Jasenko Selimović

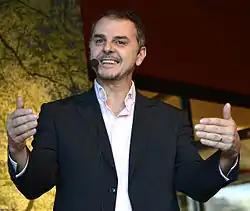
Jasenko Selimović at Stockholm's Kulturhuset on 29 November 2014

Selimović was educated at the academy of creative arts in Sarajevo and at the Dramatic Institute in Stockholm. He fled from the war in Bosnia in 1992. After a period at the Uppsala City Theatre, where he set up the play "Pingst "(Pentecost), he was engaged as a director at the Gothenburg City Theatre and in 1998 was appointed artistic director. That same year, his play "1948 "premiered at Backa Theatre. He put up in 2003 Sophocles' "Antigone"at the Swedish Royal Dramatic Theatre. In the summer of 2004 he was the host of SVT's talk show" Allvarligt talat". He has received a number of theater prices, the "Svenska Dagbladets Thaliapris " in 2000 and" Expressens teaterpris "in 1997. He was named Gothenburger of the year in 1999 and European of the Year ("Årets Europé") in 2006. He has written columns for the news magazine Fokus. He was director of "Radioteatern "in 2006–09.